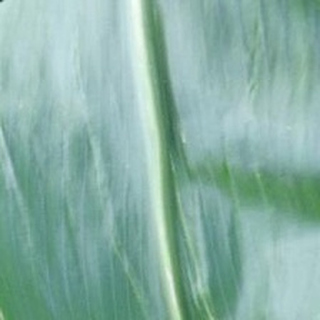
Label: healthy_corn